Stretford tram stop

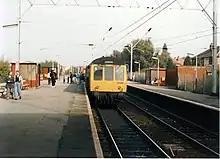
Stretford station in 1988

The station originally opened as Edge Lane on 20 July 1849 by the MSJAR (not to be confused with Edge Lane tram stop), and was renamed Stretford in September 1849. The station operated as a four-platform station from circa 1900 until 1963. Stretford closed as a British Rail station on 24 December 1991 for conversion to Metrolink, and reopened for Metrolink services on 15 June 1992.